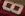
Number: 8